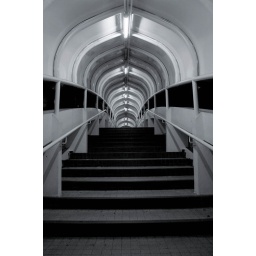
taken by kia,idea and angle by me...waiting few minit before the bridge clear to shot:Dphotography sure is fun